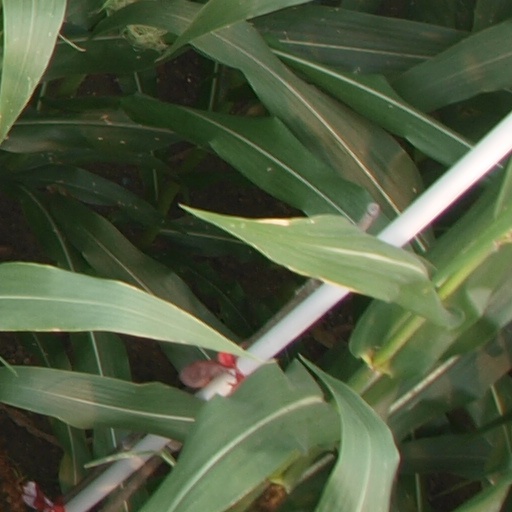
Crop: maize; corn